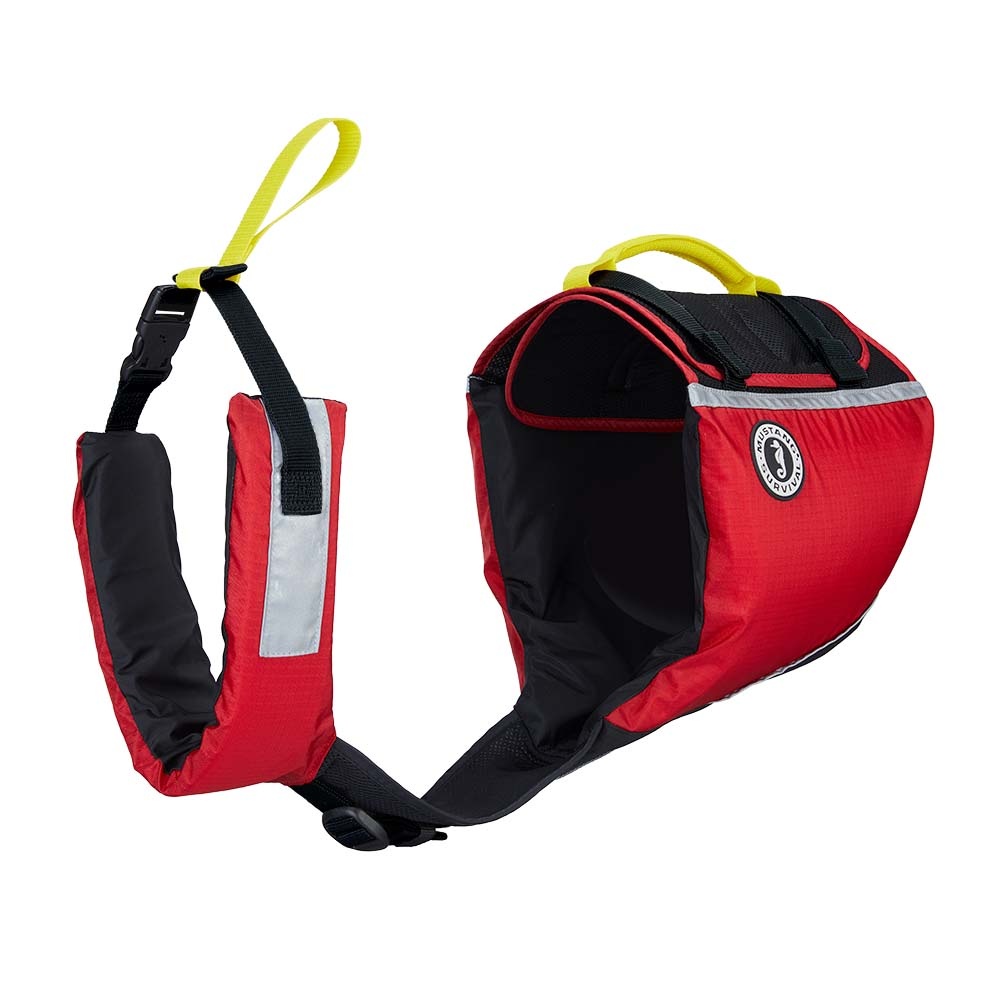
Mustang Underdog Foam Flotation PFD - Red/Black - Medium [MV5020-123-M-216]
Underdog Foam Flotation PFD - Red/Black - Medium This PFD is for your best friend. The cape-style design has four adjustment points to ensure a secure fit on every dog. Constructed to support the pup's natural swim angle and provide maximum mobility, most of the buoyancy is under their neck and chest. USCG-approved fabrics, including durable Cordura on the belly and neck panels, make this an ideal choice for keeping your pet safe and comfortable on the water. 3D mesh on the back keeps things breathable and cool, and reflective panels enhance visibility in low-light conditions. A reinforced carry handle and leash attachment point make the Underdog an excellent flotation device for the four-legged. Features: Cordura reinforcement on the belly and neck adds abrasion resistance 3D mesh on the back offers breathability Four (4) points of adjustment for fitting different breeds Reinforced web carry handle Attachment point for a leash Reflective panels for enhanced visibility in low-light conditions Technical Specifications: Color - Red/Black Size - Medium Chest Size - 24' - 30" (61 - 76 cm) Weight - 24 - 60 lb (10.9 - 27.2 kg) *Sold as a Individual WARNING: This product can expose you to chemicals including ANTIMONY OXIDE (ANTIMONY TRIOXIDE),N,N-Dimethylformamide which are known to the State of California to cause cancer. For more information go to P65Warnings.ca.gov . Specifications: Color: Red/Black Inflatable: No Size: M USCG Approved: No Box Dimensions: 3"H x 11"W x 11"L WT: 1 lbs UPC: 062533876217 Quick Guide (pdf)
Brand: Mustang Survival
Category: Animals & Pet Supplies > Pet Supplies > Pet Apparel > Pet Safety Vests